Fleetwood Mac

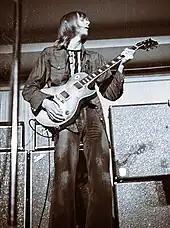
Danny Kirwan, 18 March 1970

Shortly after the release of "Mr. Wonderful", 18-year-old guitarist Danny Kirwan joined the band, making Fleetwood Mac a five-piece band with three guitarists. Kirwan was in the South London blues trio Boilerhouse with Trevor Stevens (bass) and Dave Terrey (drums). Green and Fleetwood had watched Boilerhouse rehearse in a basement boiler-room, and Green had been so impressed that he invited the band to play support slots for Fleetwood Mac. Green wanted Boilerhouse to become a professional band, but Stevens and Terrey were not prepared to turn professional, so Green tried to find another rhythm section for Kirwan by placing an ad in "Melody Maker". There were over 300 applicants, but when Green and Fleetwood ran auditions at the Nag's Head in Battersea (home of the Mike Vernon's Blue Horizon Club) the hard-to-please Green could not find anyone good enough. Instead, Fleetwood invited Kirwan to join Fleetwood Mac as a third guitarist.